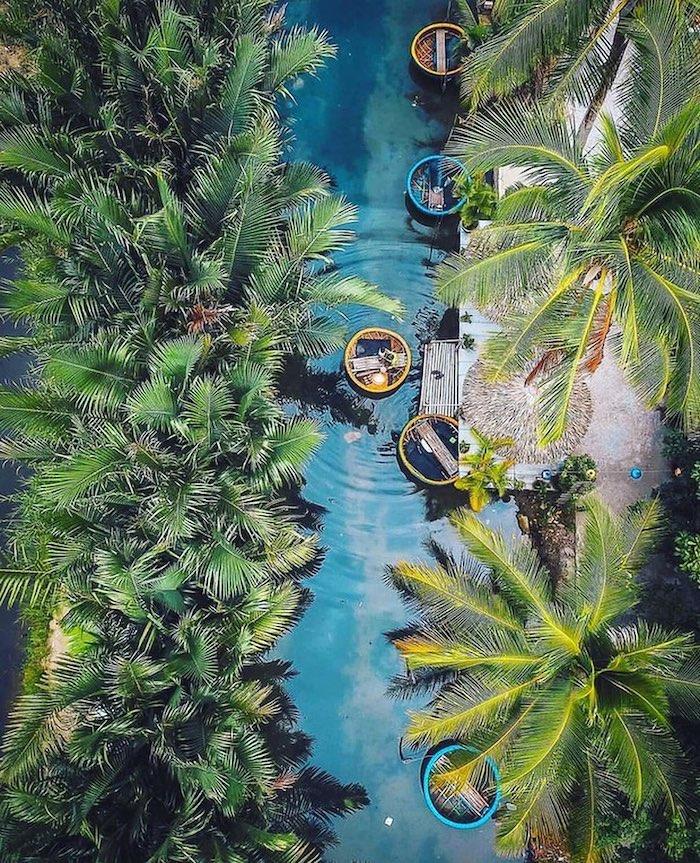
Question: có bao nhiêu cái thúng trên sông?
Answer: có năm cái thúng trên sông